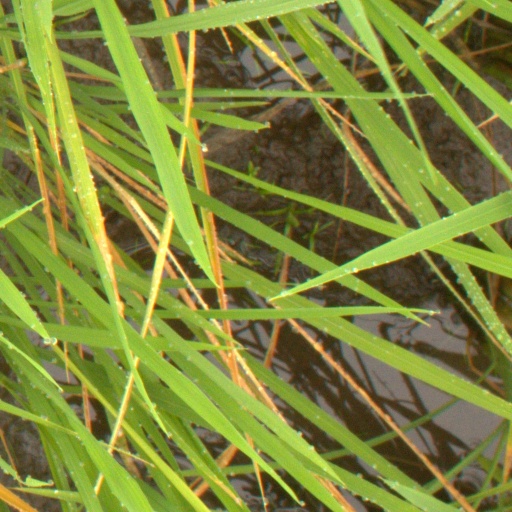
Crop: rice